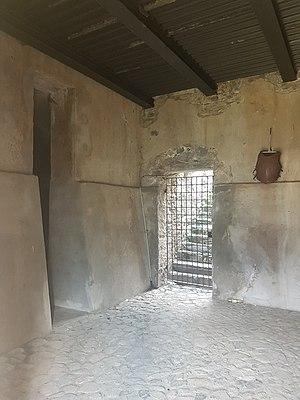
Château Santa Maria à Tirano. Italiano: Castello Santa Maria a Tirano.